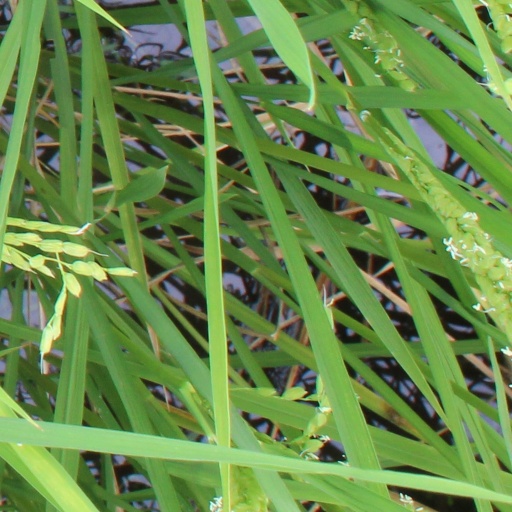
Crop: rice